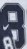
Number: 8